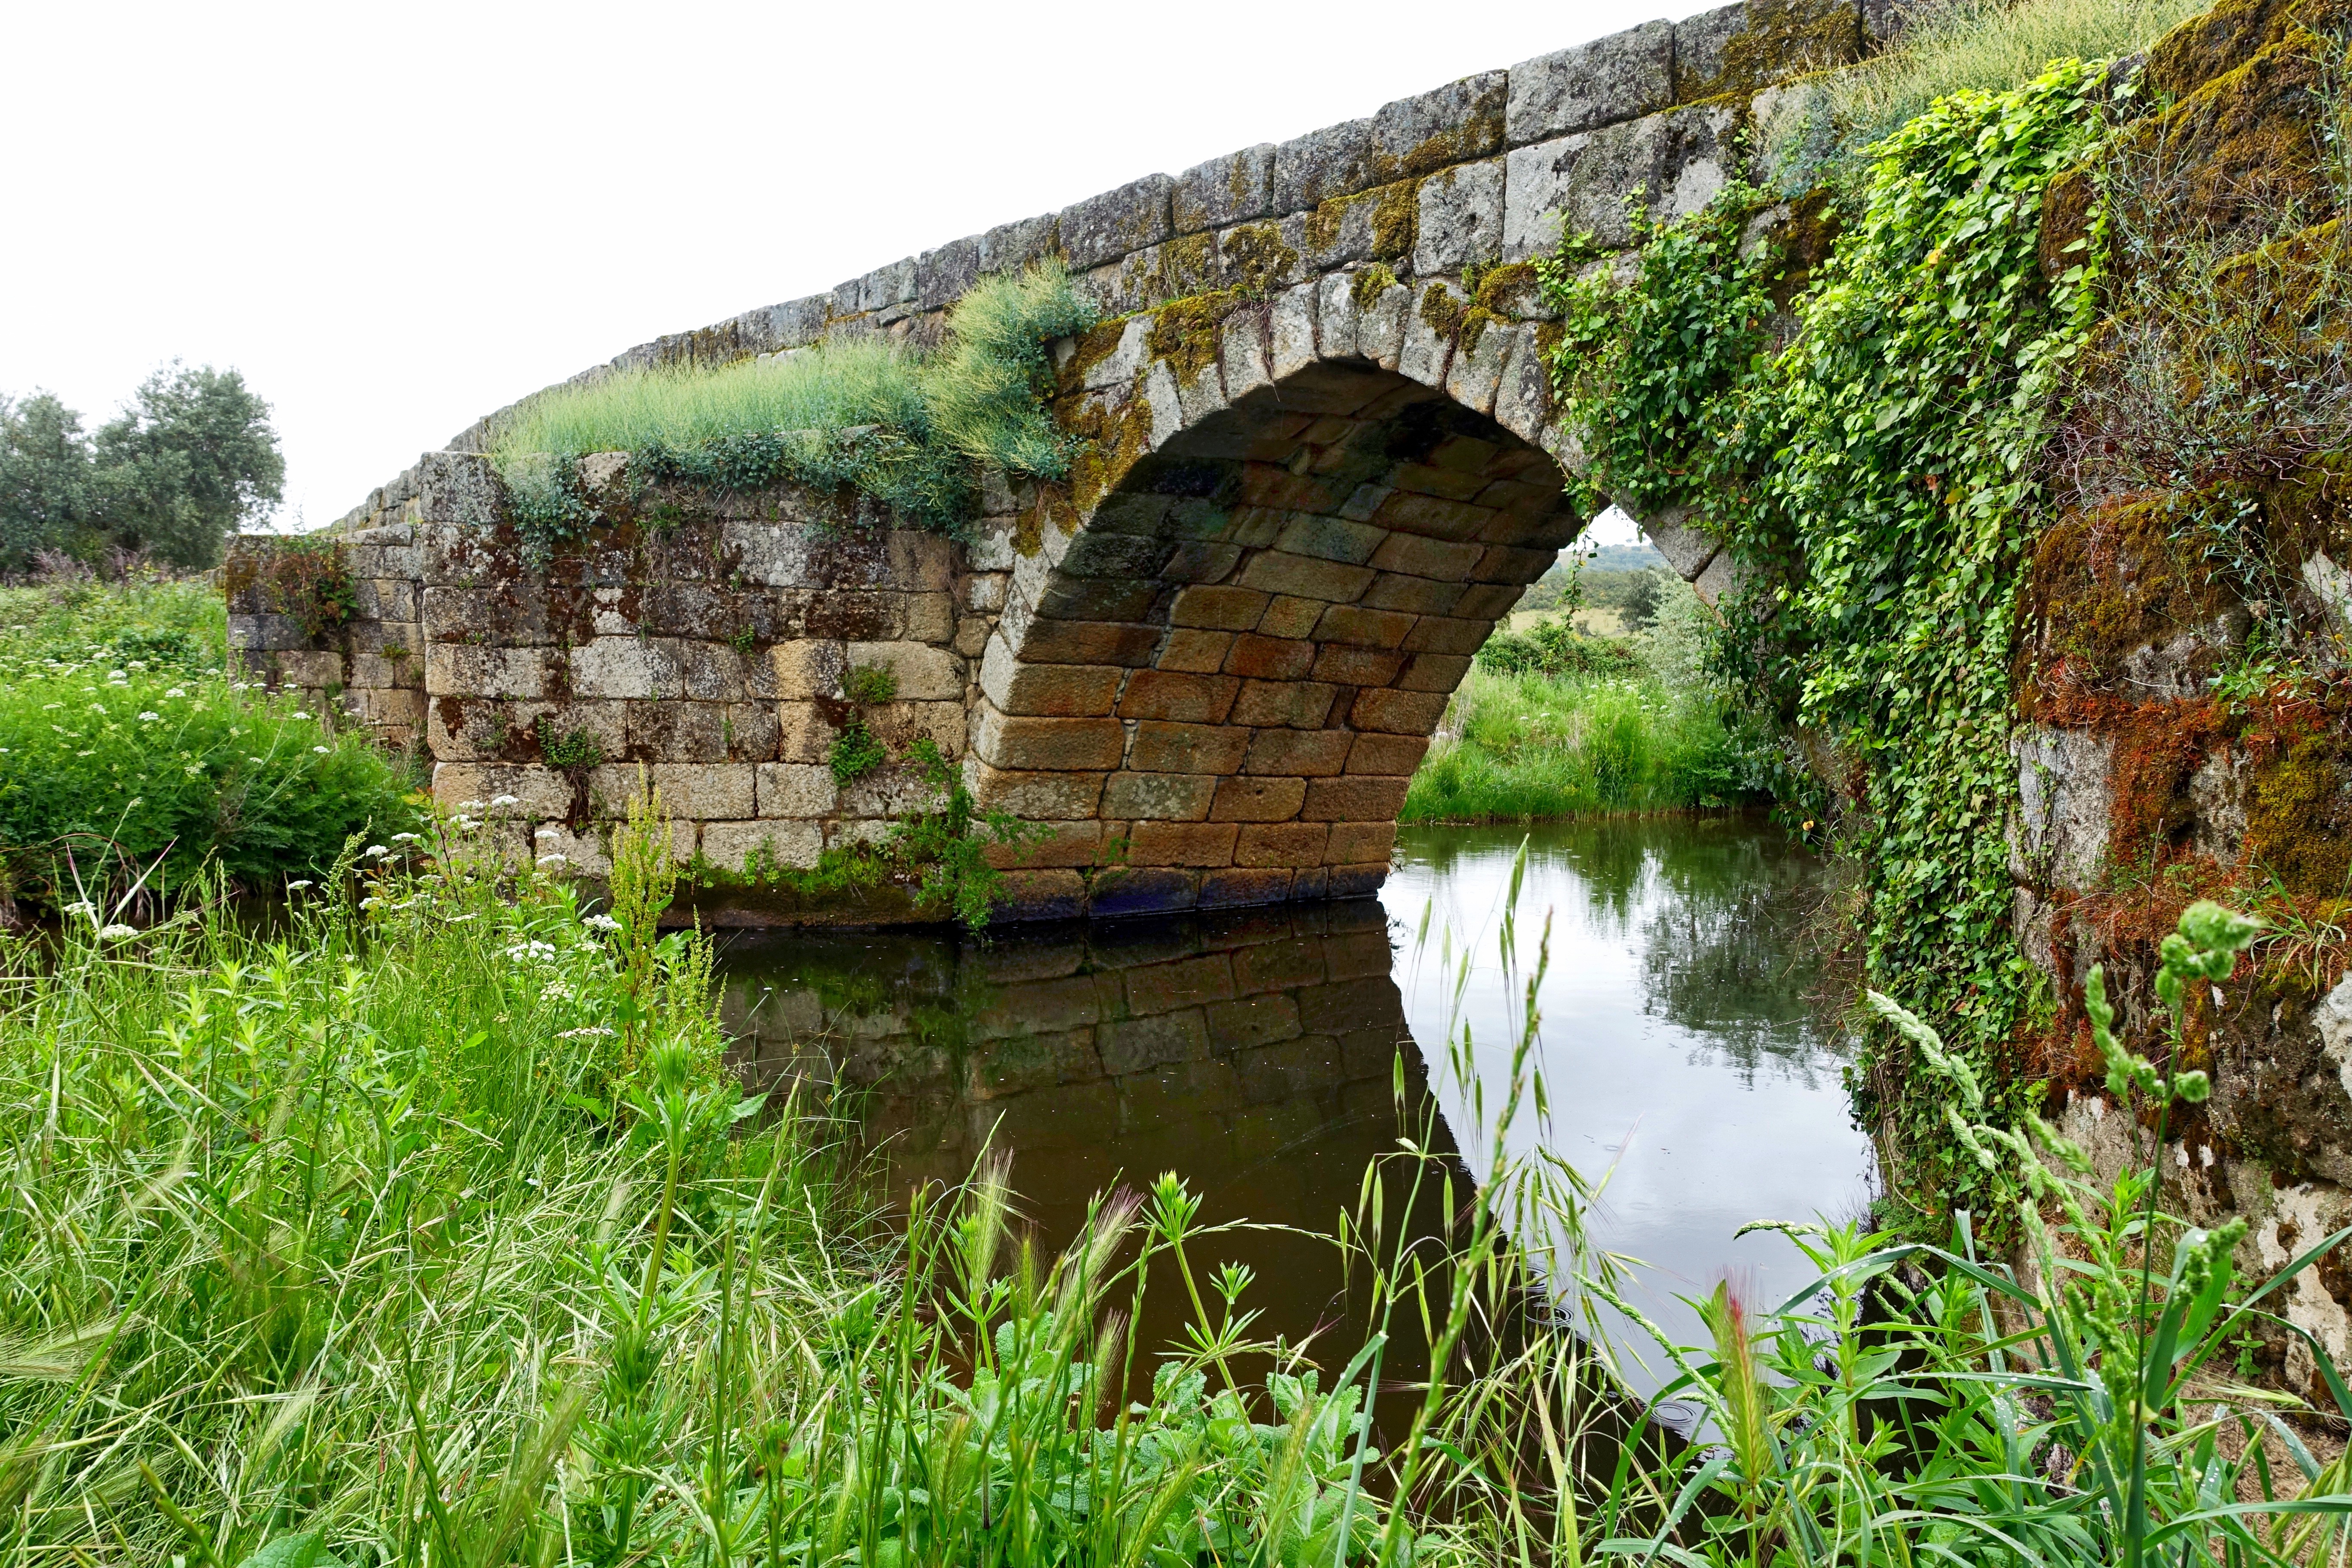
landscape, nature, bridge, crossing, old, river, canal, stone, village, stream, arch, construction, reservoir, historic, waterway, infrastructure, moat, rural area, arch bridge, devil's bridge, nonbuilding structure